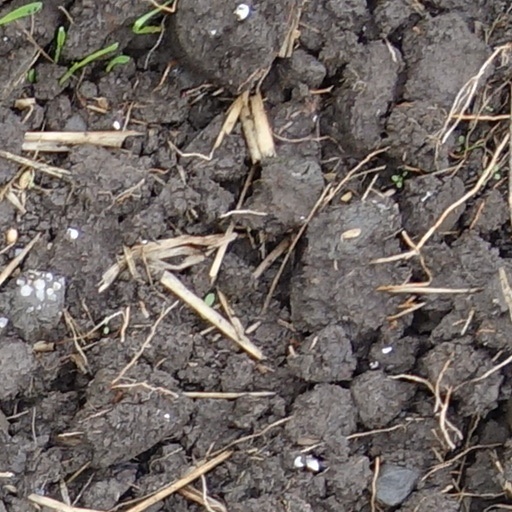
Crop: wheat